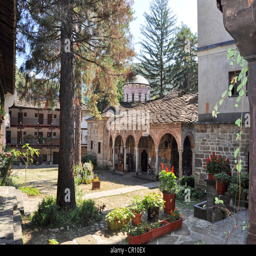
the yard of christian orthodox monastery , including church